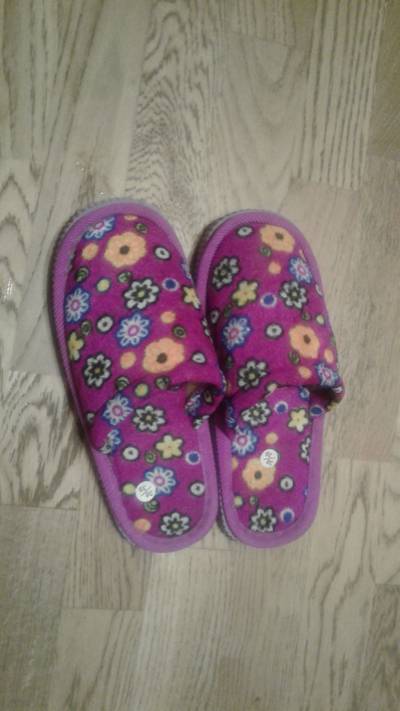
Waste category: shoes